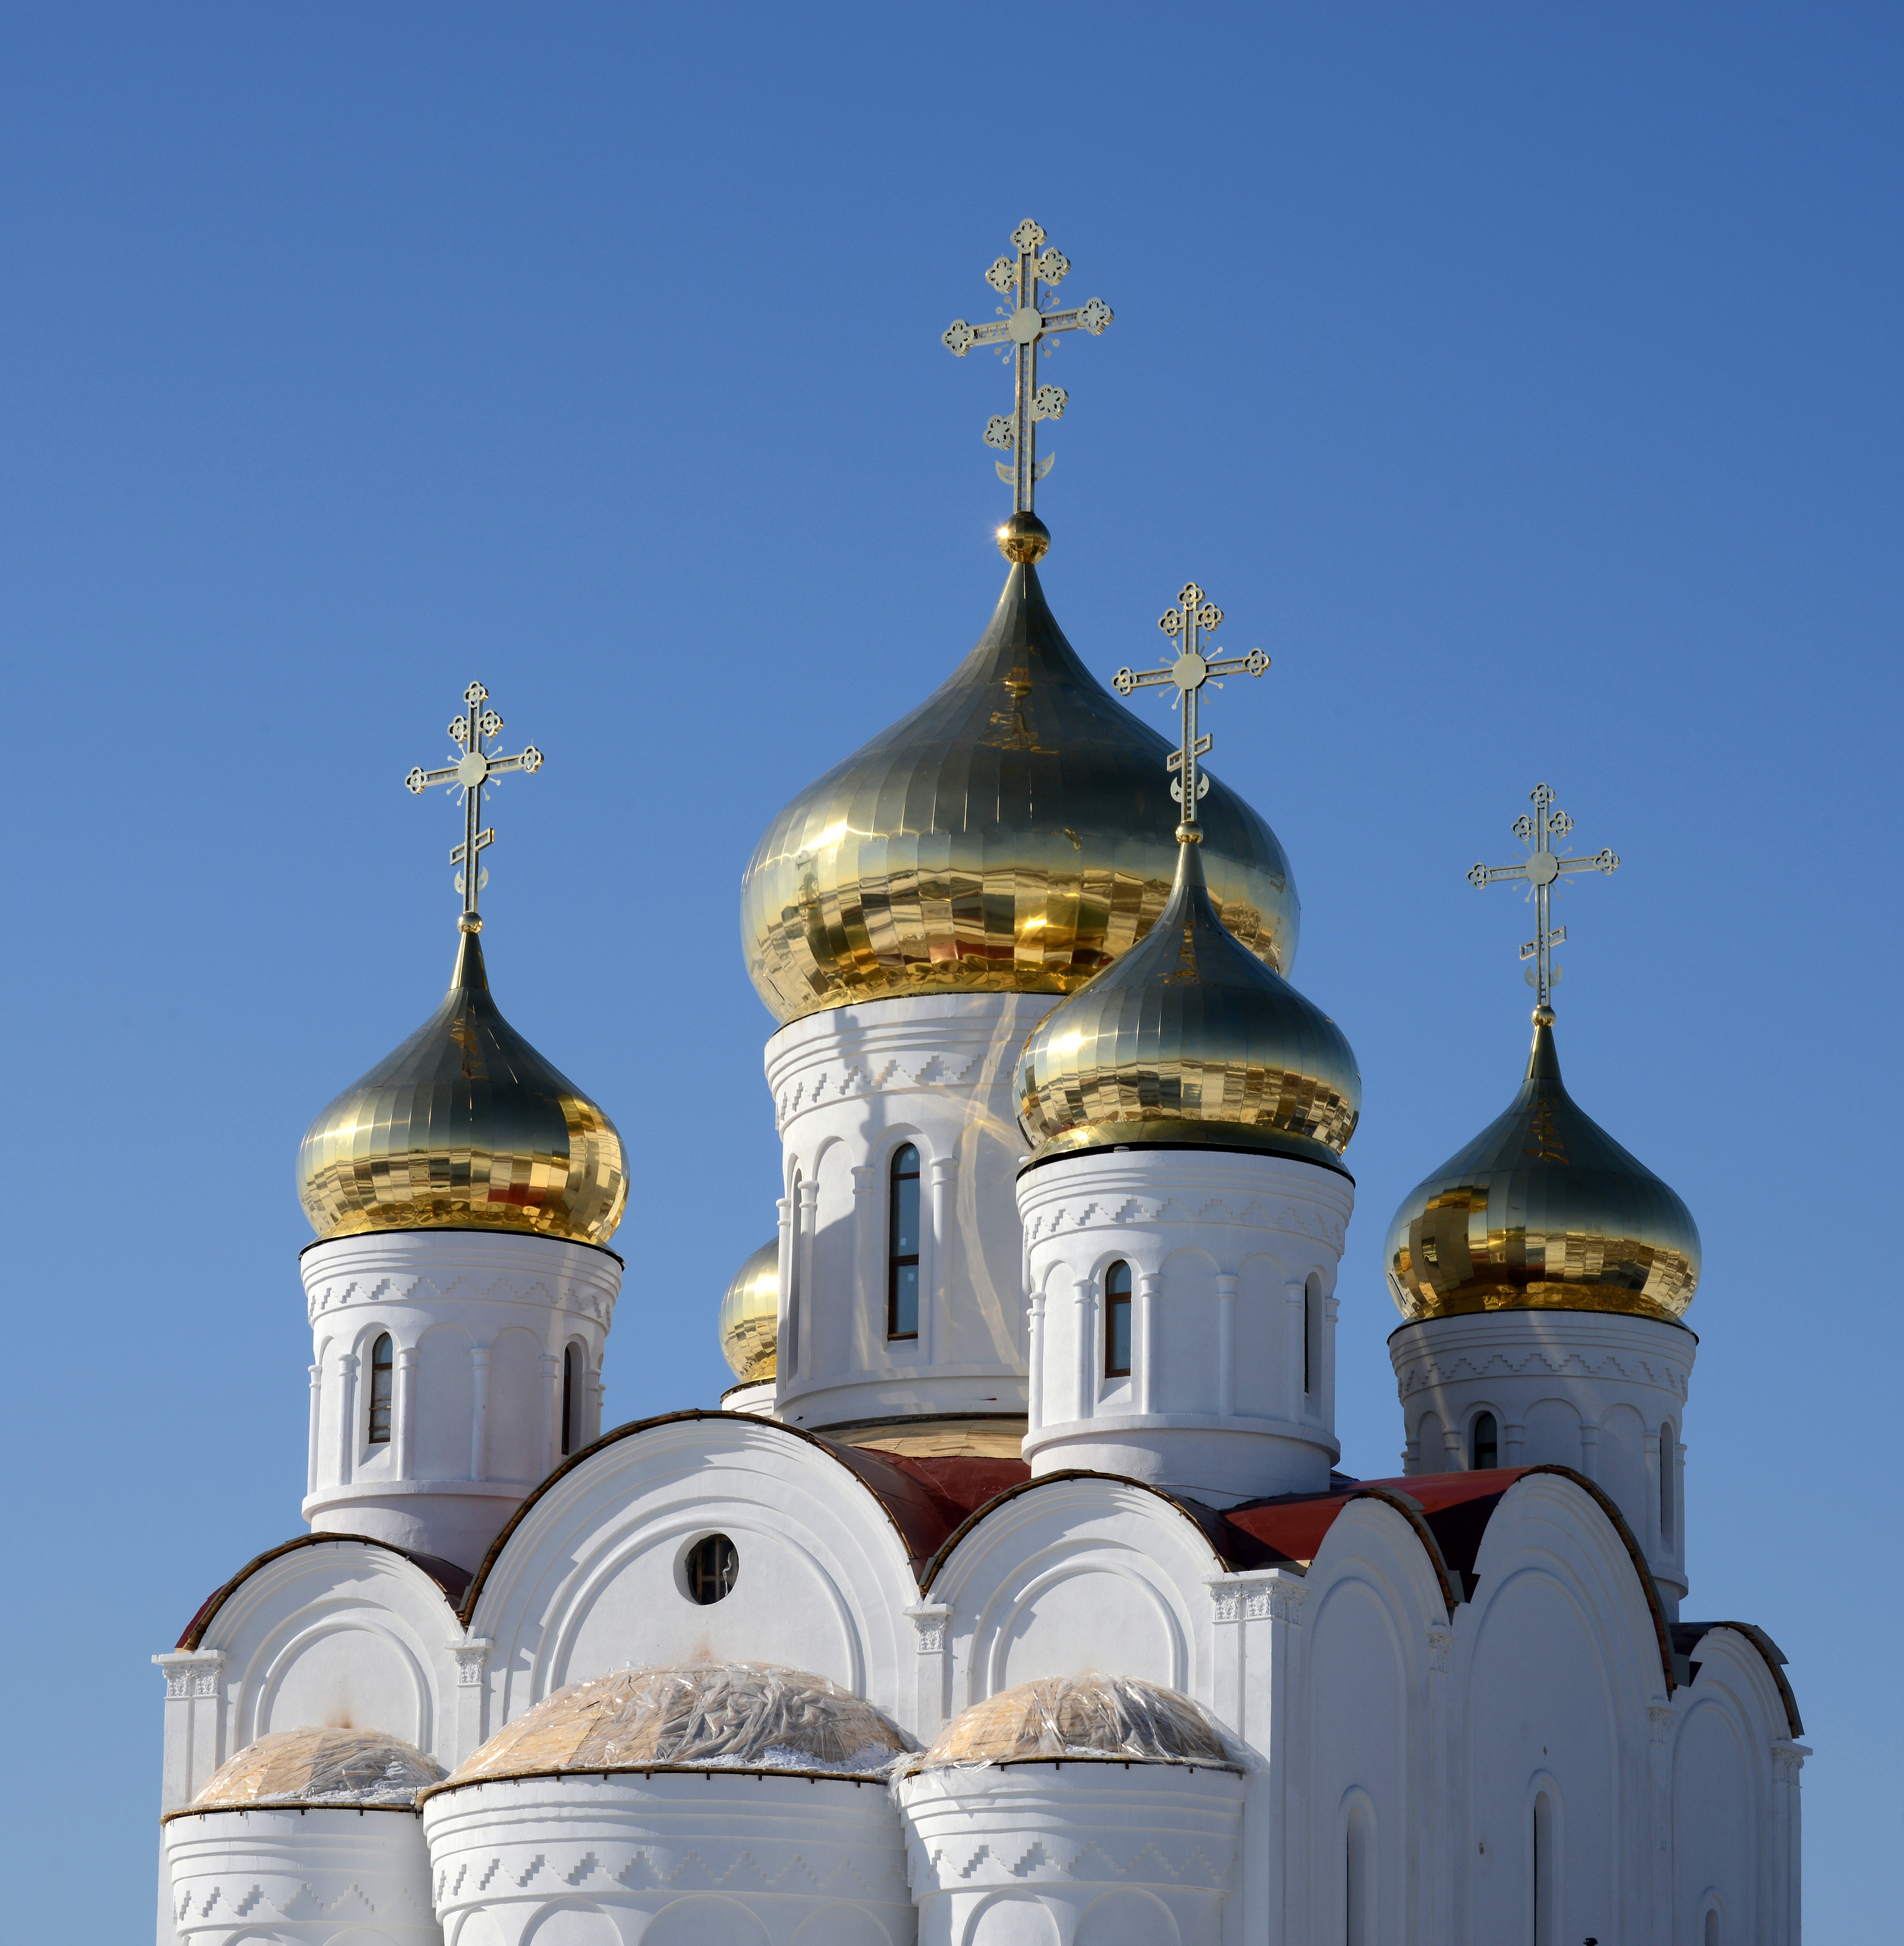
building, church, cathedral, chapel, place of worship, steeple, monastery, dome